Corbould Park, Queensland

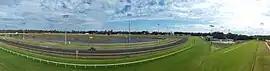
Corbould Park Racecourse, 2013

Corbould Park is a locality in the Sunshine Coast Region, Queensland, Australia. In the , Corbould Park had "no people or a very low population".